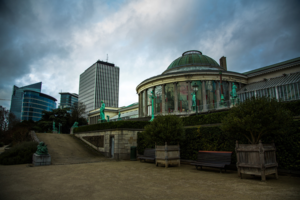
Le Botanique à Saint-Josse
Cette page reprend une partie des bâtiments remarquables se trouvant sur le trajet de la ligne 93 du tramway de Bruxelles.